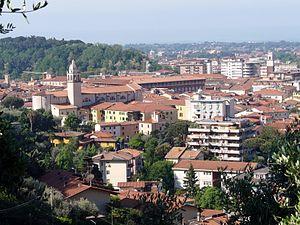
Massa est une ville d'Italie, capitale de la province de Massa-Carrara en Toscane.